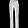
Label: Trouser